Conn O'Neill (prisoner)

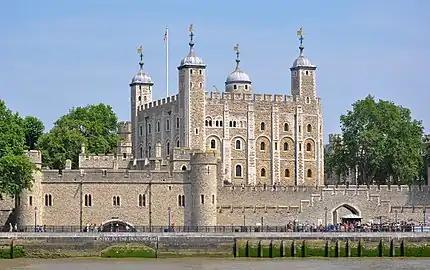
It is likely Conn Ruadh O'Neill died during his imprisonment in the Tower of London.

Conn was conducted to England in June 1615 by Francis Blundel. Conn's travel from Dublin to England cost £40. He was installed at Eton College and was educated there as a Protestant and a fellow-commoner. The English Privy Council put Henry Savile, the provost of Eton, in charge of Conn. Savile was advised "to have [Conn] brought up in vertue and religion" and was warned to keep a watchful eye over Conn's tutors.